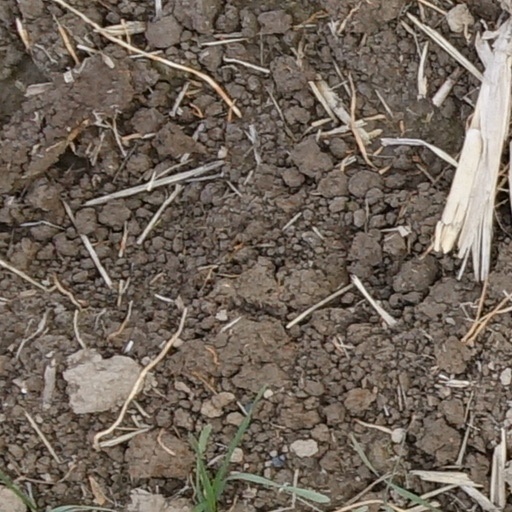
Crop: wheat